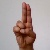
The image shows a hand gesture representing the letter 'U' in Indian Sign Language.